Francesco Del Grosso

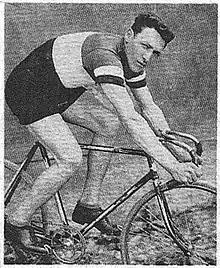
Francesco Del Grosso

Francesco Del Grosso (28 September 1899 – 22 July 1938) was an Italian cyclist. He competed in two events at the 1924 Summer Olympics. He was killed fighting for the Nationalist faction during the Spanish Civil War.